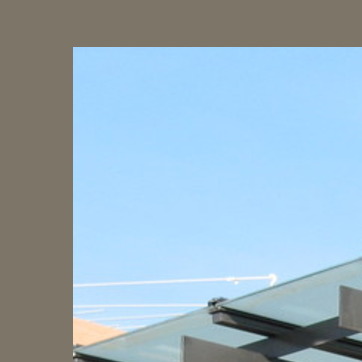
Material: sky